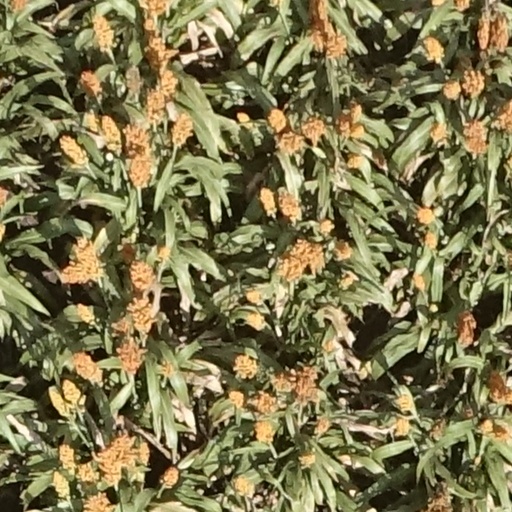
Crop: sorghum